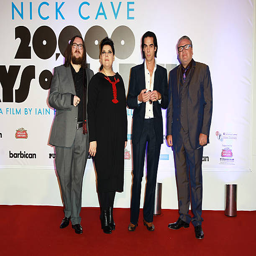
person , person , artist and actor attend the premiere .